Geodorcus novaezealandiae

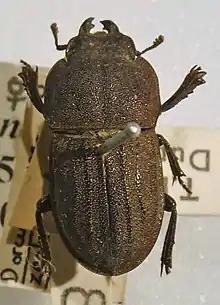
Pinned female specimen of "Geodorcus novaezealandiae"

This species is considerably smaller than other members of "Geodorcus". Male Helm's stag beetle have been collected that are 44 mm including mandibles, whereas male "Geodorcus novaezealandiae", including the mandibles, range in size from 12 to 21.5 mm. Females are generally smaller, ranging in size from 11 to 17.4 mm. Like all other "Geodorcus", they show sexual dimorphism: the male beetle has a much wider head and larger mandibles. They have a dull to slightly glossy black exoskeleton with obvious raised ribs on the elytra.